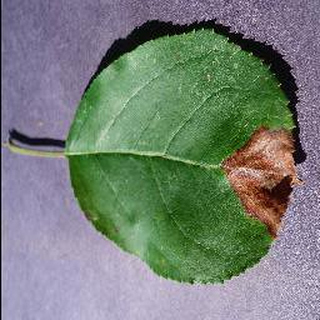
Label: apple_black_rot